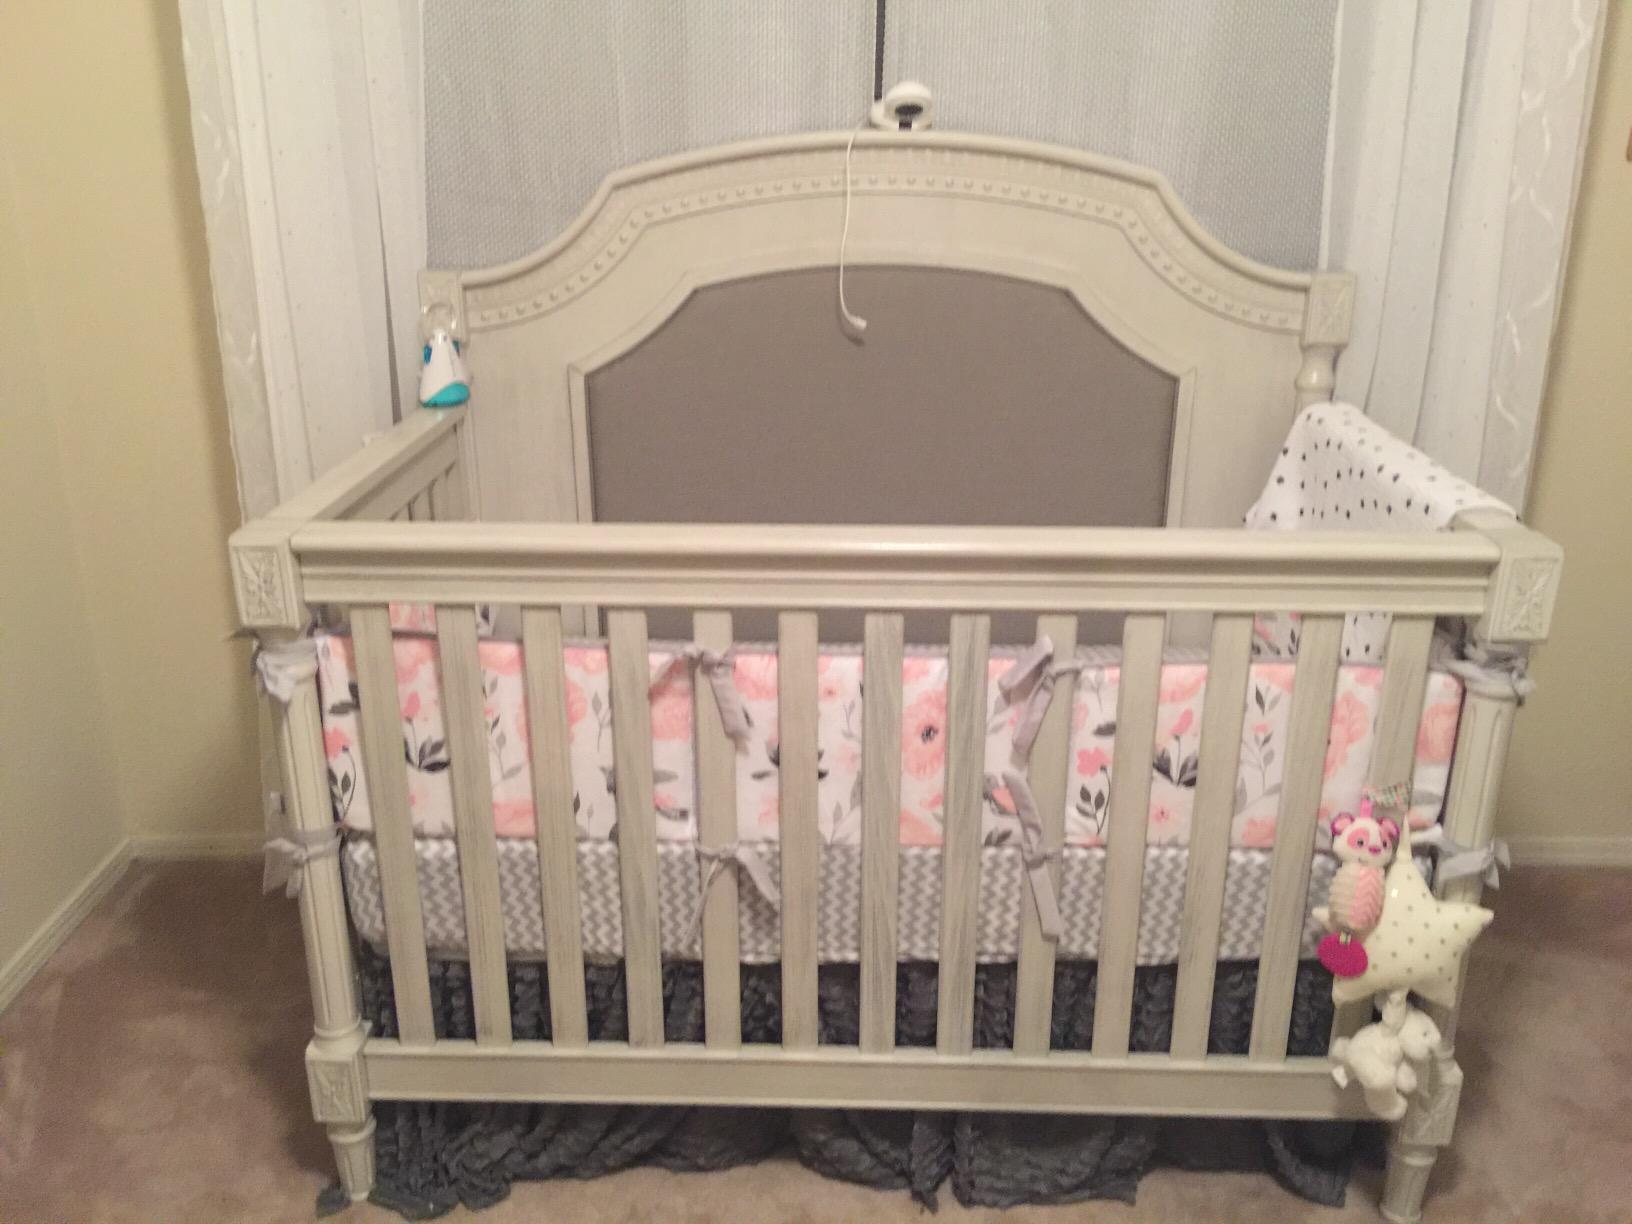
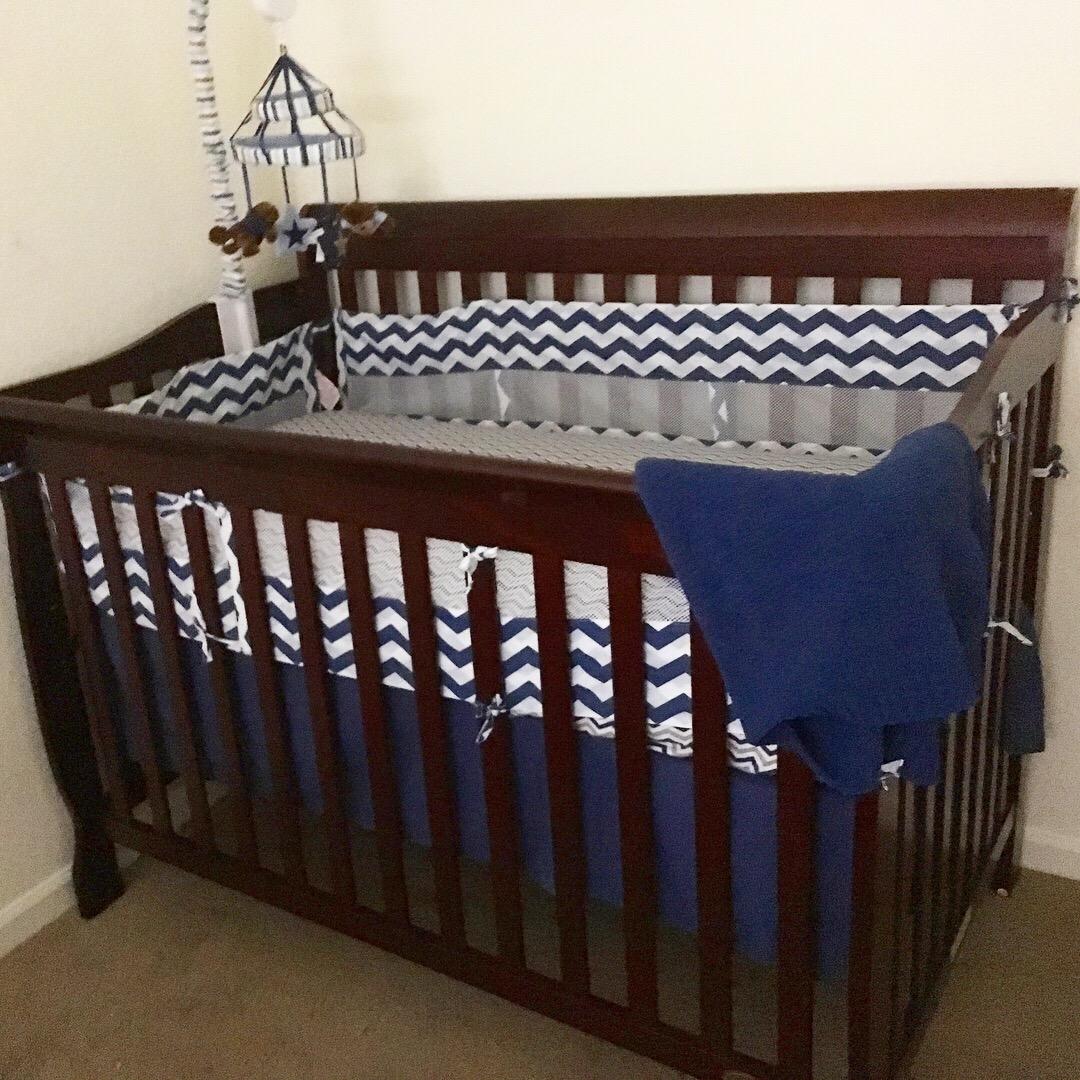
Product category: products_crib
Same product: no